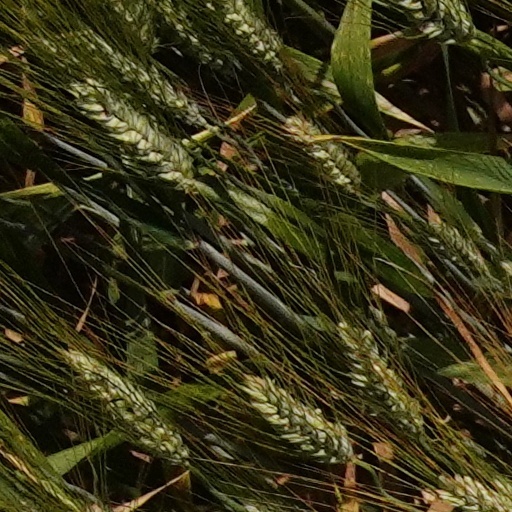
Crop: wheat